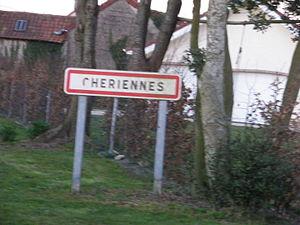
Panneau d'entrée de la commune de Chériennes.
Chériennes est une commune française située dans le département du Pas-de-Calais en région Hauts-de-France.